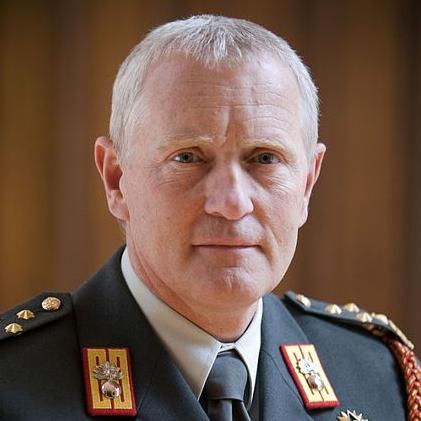
Age: 52